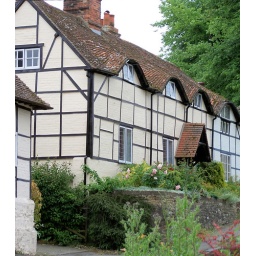
This magnificent house seen through the car windscreen - either in Wantage or a village near.